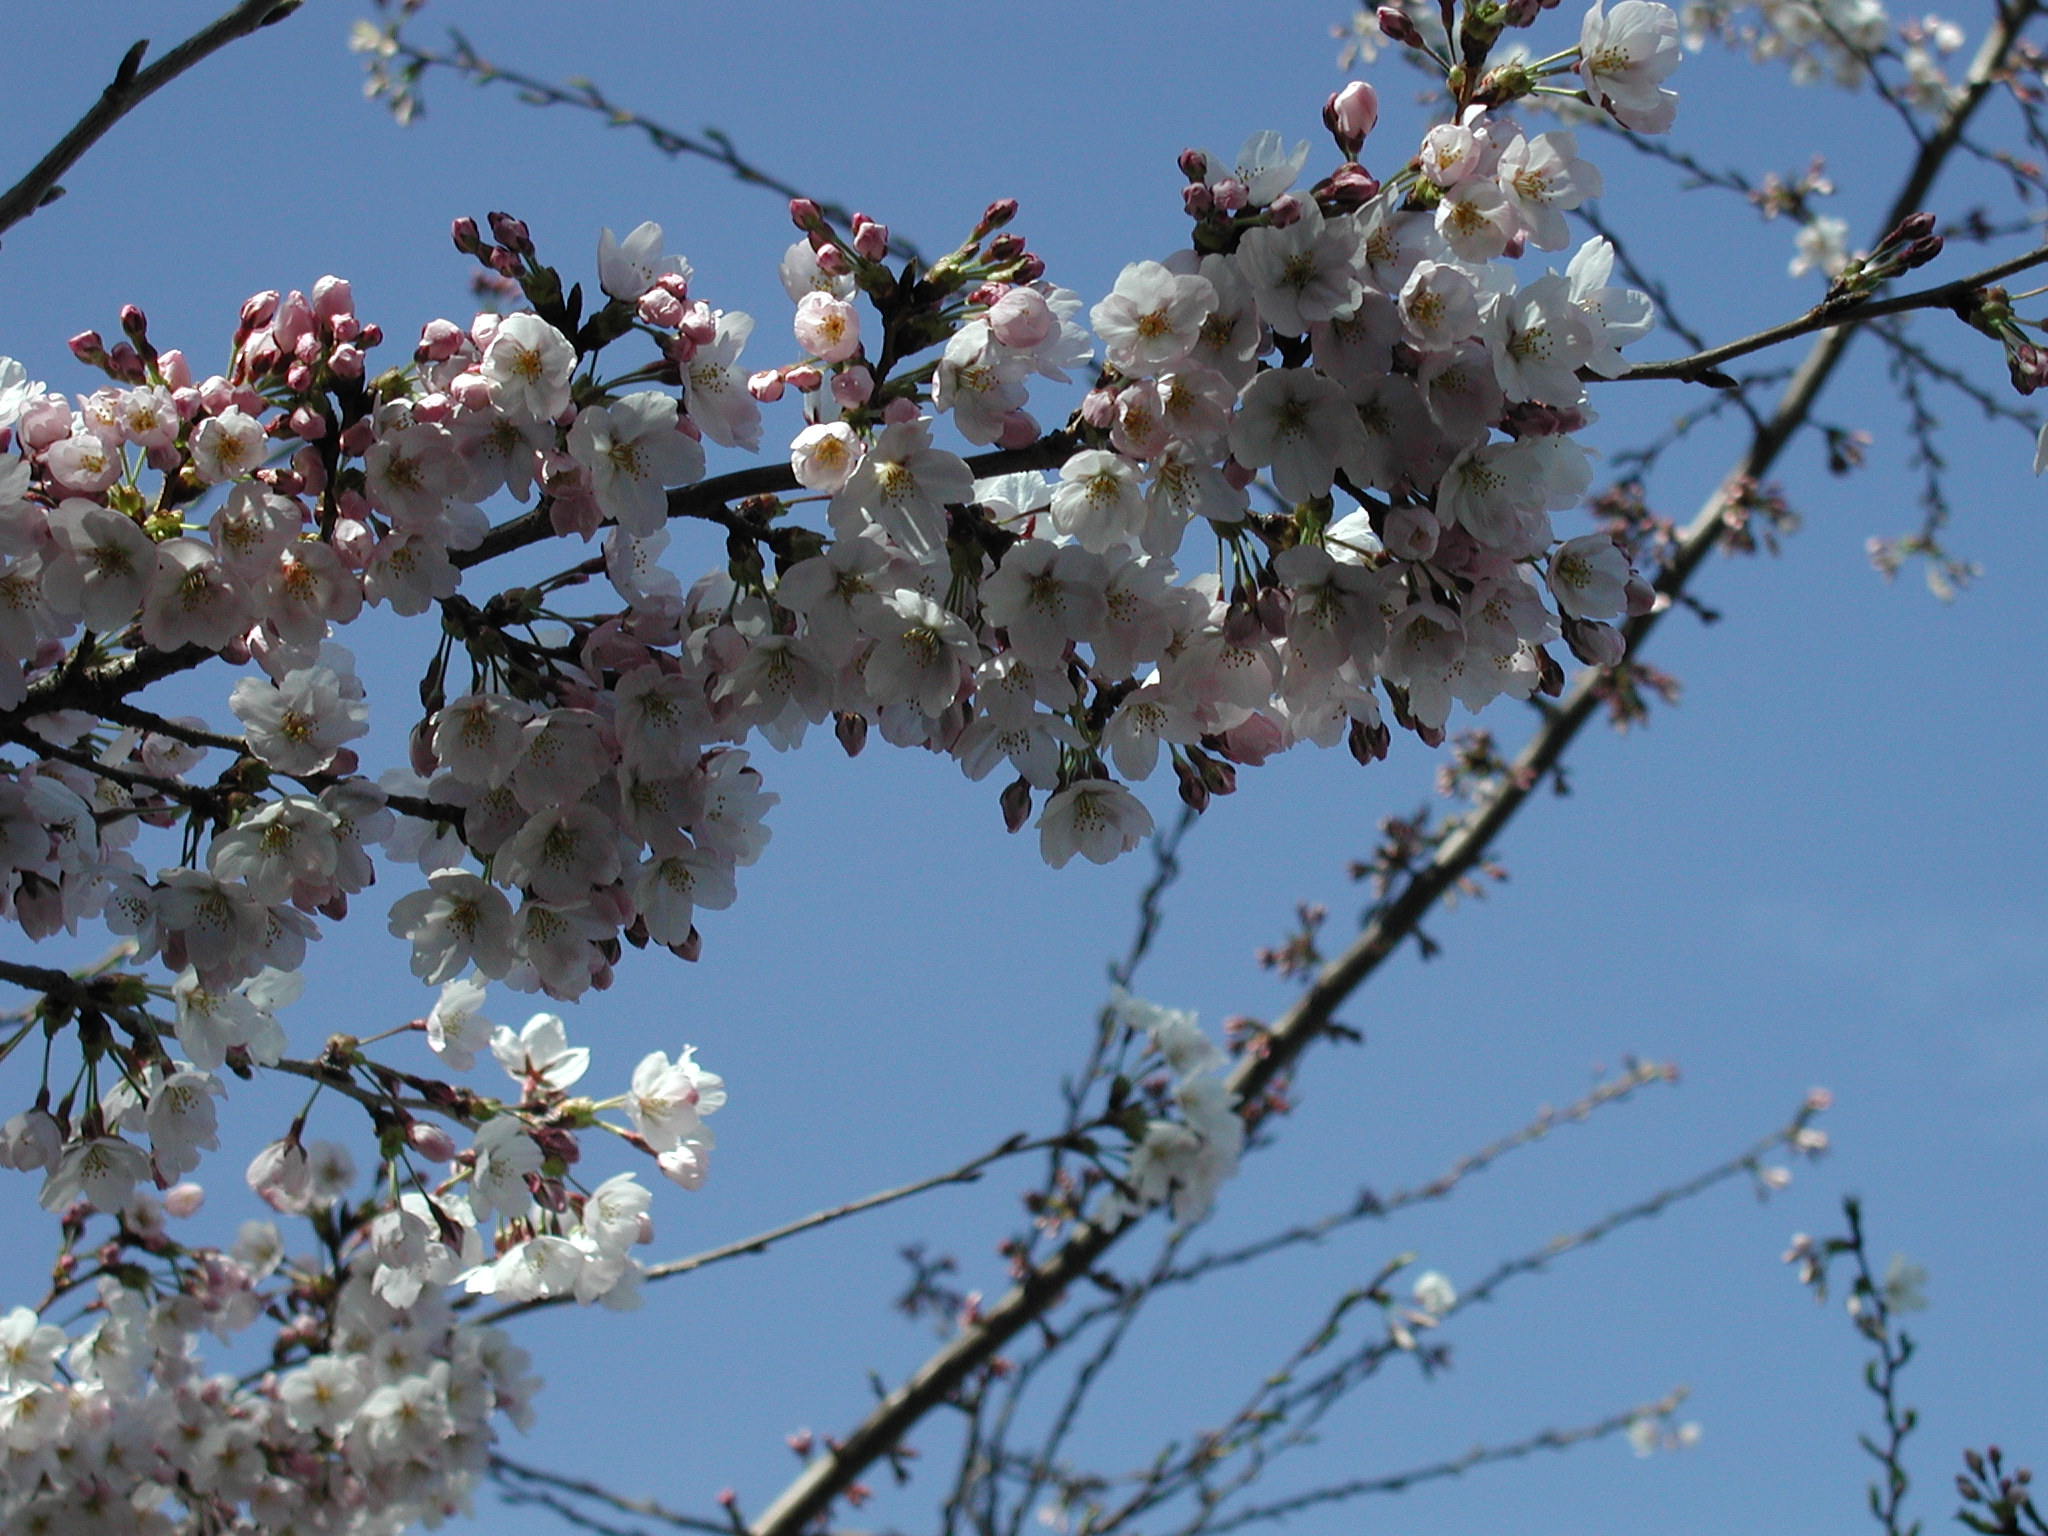
cherry blossom, washington dc, spring, blossom, branch, flower, tree, twig, plant, flora, sky, prunus spinosa, prunus